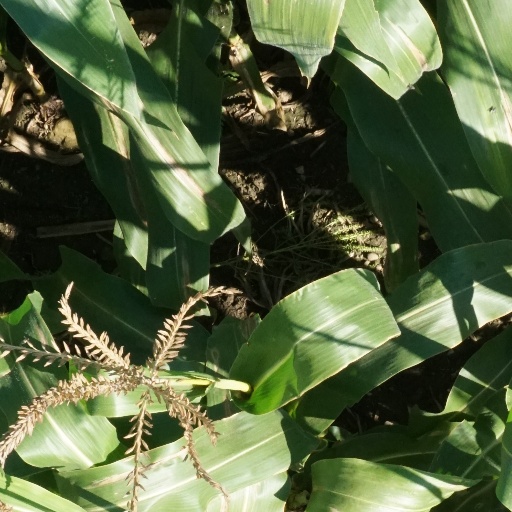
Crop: maize; corn